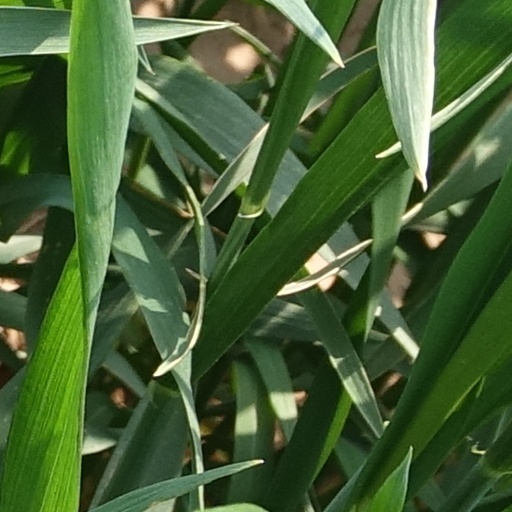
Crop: wheat